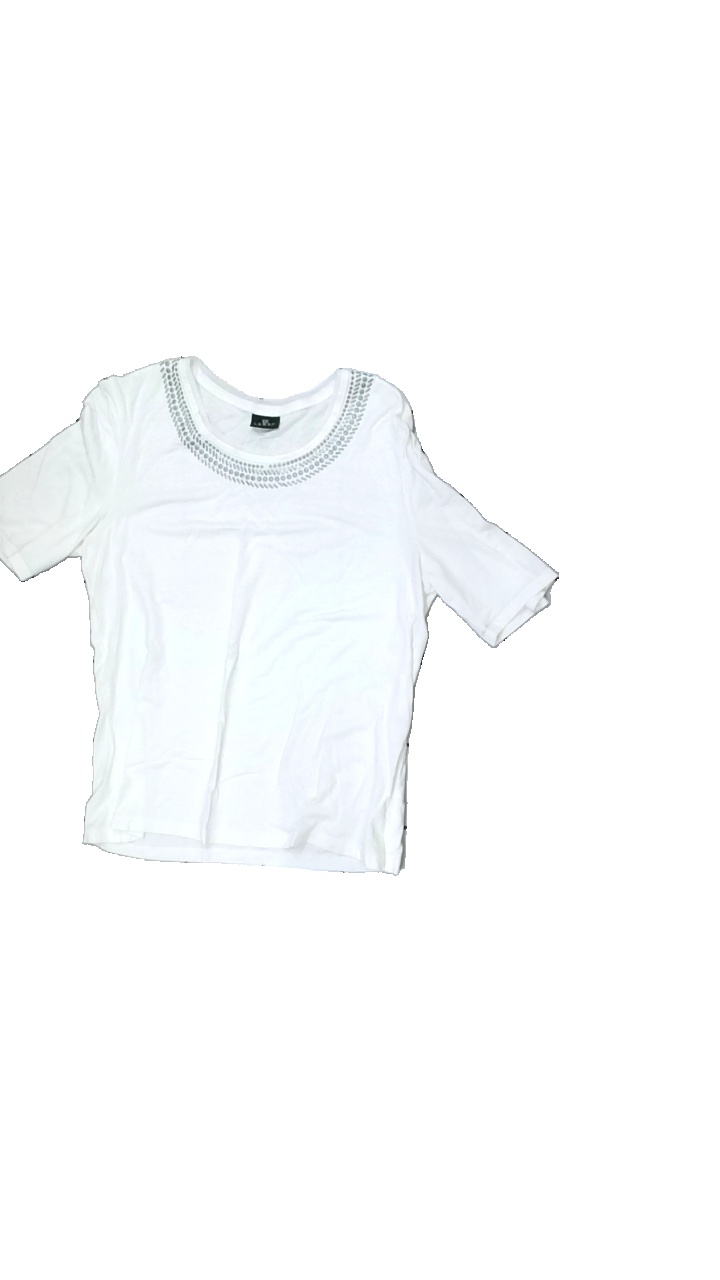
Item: T-shirt (Ladies)
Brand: Lebek
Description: white t-shirt with metallic details
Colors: White
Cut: Regular, C-collar
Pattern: Metallic
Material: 100% Viscose
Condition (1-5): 5
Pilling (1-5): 5
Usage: Reuse
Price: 50-100